Geoffrey Toye

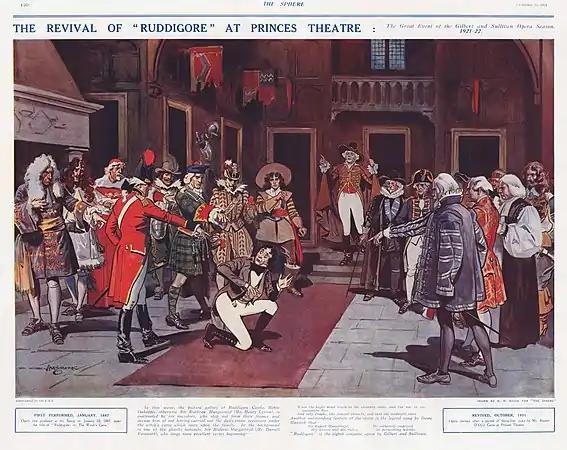
Scene from the 1921 production of "Ruddigore", for which Toye had composed a new overture

Toye, who had already been made a governor of the Old Vic, became a governor of Sadler's Wells Theatre in 1931, where, as co-director with Lilian Baylis, he managed the opera and ballet until 1934. For the Sadler's Wells Ballet company, he composed two ballets to his own scenarios: "Douanes", in October 1932, a comedy set in a customs post described by "The Times" as "delightful and amusing", and, in 1934, "The Haunted Ballroom", which portrays the Masters of Treginnis who are cursed to dance themselves to death in a gloomy ancestral ballroom by the ghosts of the women whom they had loved. As in "Ruddigore", the curse is passed to the heir of the accursed. The piece makes "imaginative... use of an eerie... chorus commentary". "The Haunted Ballroom" was Margot Fonteyn's first principal role and also starred Robert Helpmann. Ninette de Valois choreographed both works and revived "The Haunted Ballroom" several times after Toye's death. Its last performance in Sadler's Wells's repertoire was on BBC television on 24 February 1957. The original choreography of the piece now survives only in fragments. The Waltz from the score is probably Toye's best-known composition and has been recorded several times. It remained popular for many years as an orchestral piece.